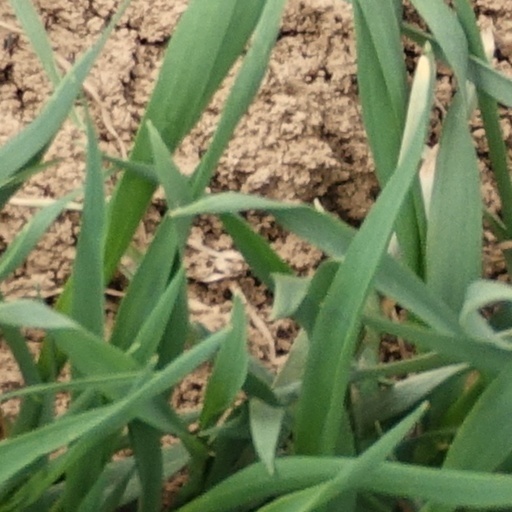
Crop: wheat